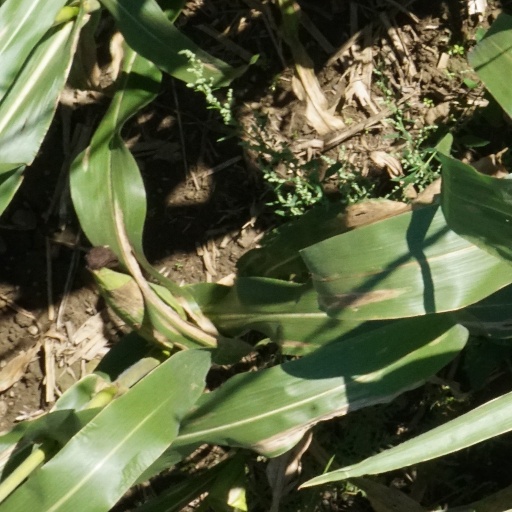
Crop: maize; corn